Yang Jinlong (chemist)

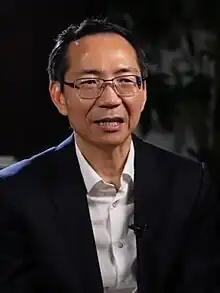
Yang in 2023

Yang Jinlong (born January 1966) is a Chinese chemist currently serving as vice president of the University of Science and Technology of China.